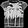
Label: T - shirt / top